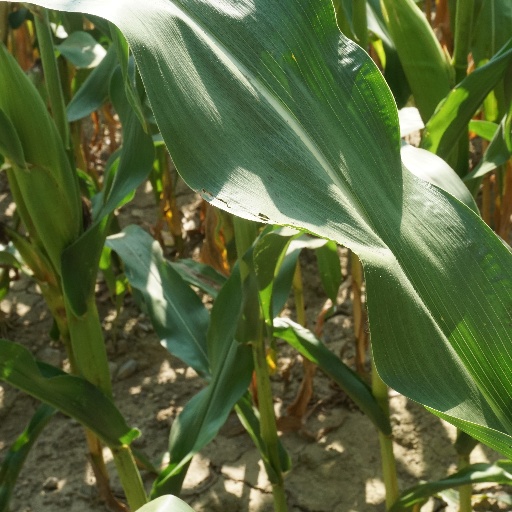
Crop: maize; corn